Facundo Ferreyra

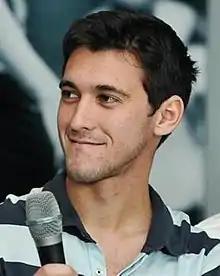
Ferreyra in 2013

Facundo Ferreyra (born 14 March 1991), nicknamed "Chucky", is an Argentine professional footballer who plays as a forward.